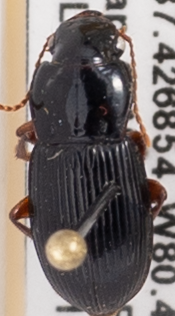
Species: Harpalus spadiceus
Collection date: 2021-05-04
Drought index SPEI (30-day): -0.612
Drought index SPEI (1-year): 1.25
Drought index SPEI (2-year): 1.45